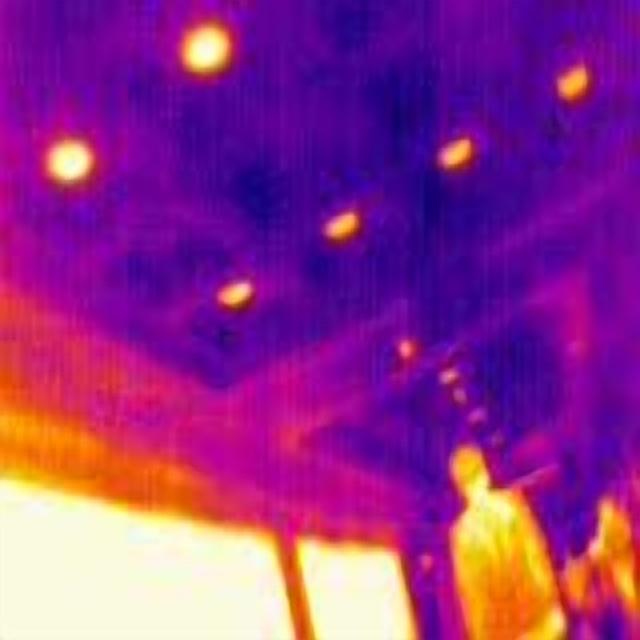
Detected objects:
label: person
label: person